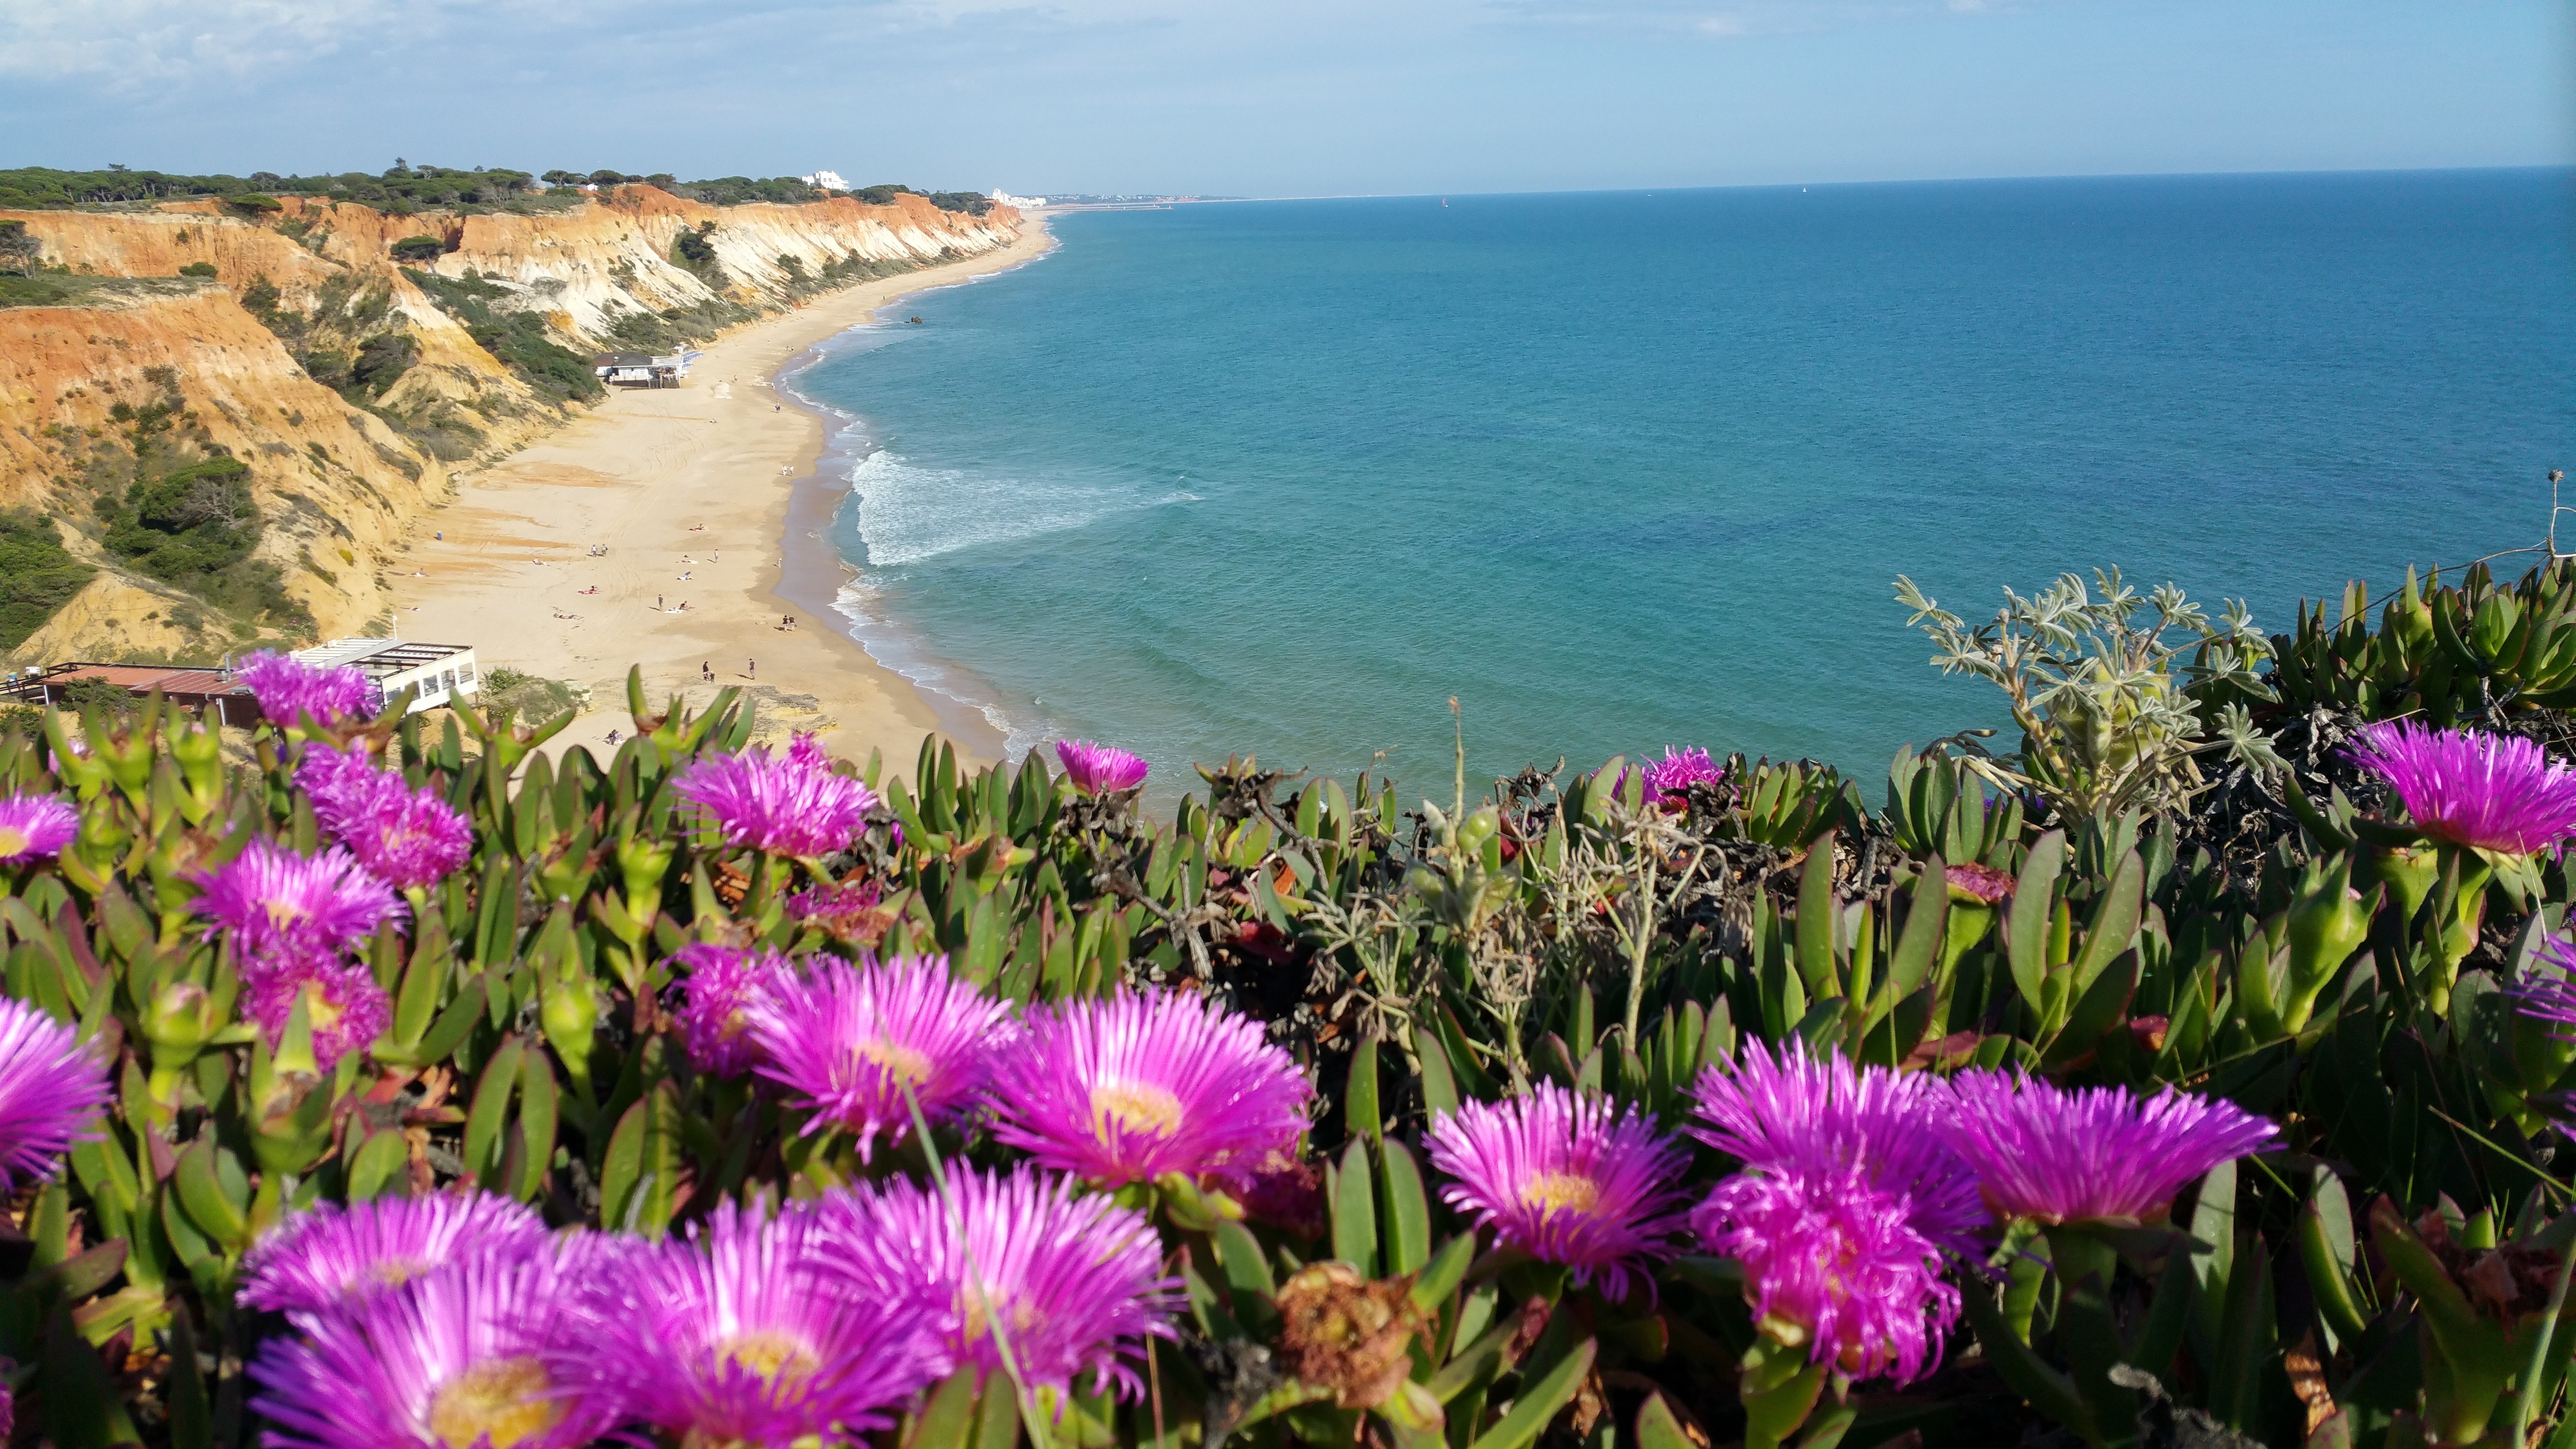
beach, sea, coast, grass, ocean, plant, sky, flower, purple, cliff, tourism, flora, wildflower, flowers, pigface, vegetation, portugal, atlantic, algarve, portuguese, ice plant family